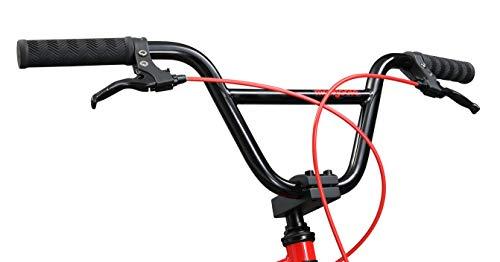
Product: Mongoose Legion Sidewalk Freestyle BMX Bike for Kids, Children and Beginner-Level Riders, Featuring Hi-Ten Steel Frame, Micro Drive 25x9T or 36x16T BMX Gearing, and 16-18-20-Inch Wheels
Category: Sports & Outdoors | Outdoor Recreation | Cycling | Kids' Bikes & Accessories | Kids' Bikes
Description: The Legion LXS is the perfect sidewalk cruiser for young riders looking for their first 20 inches BMX style bike; Suggested rider height is 4 feet 0 inches to 5 feet 0 inches.
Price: $179.99
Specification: Item Weight:         27.1 pounds    |Shipping Weight: 36.1 pounds (View shipping rates and policies)|ASIN: B07G1N7237|Item model number: M51809M50OS-PC|    #17    in Kids' Bicycles